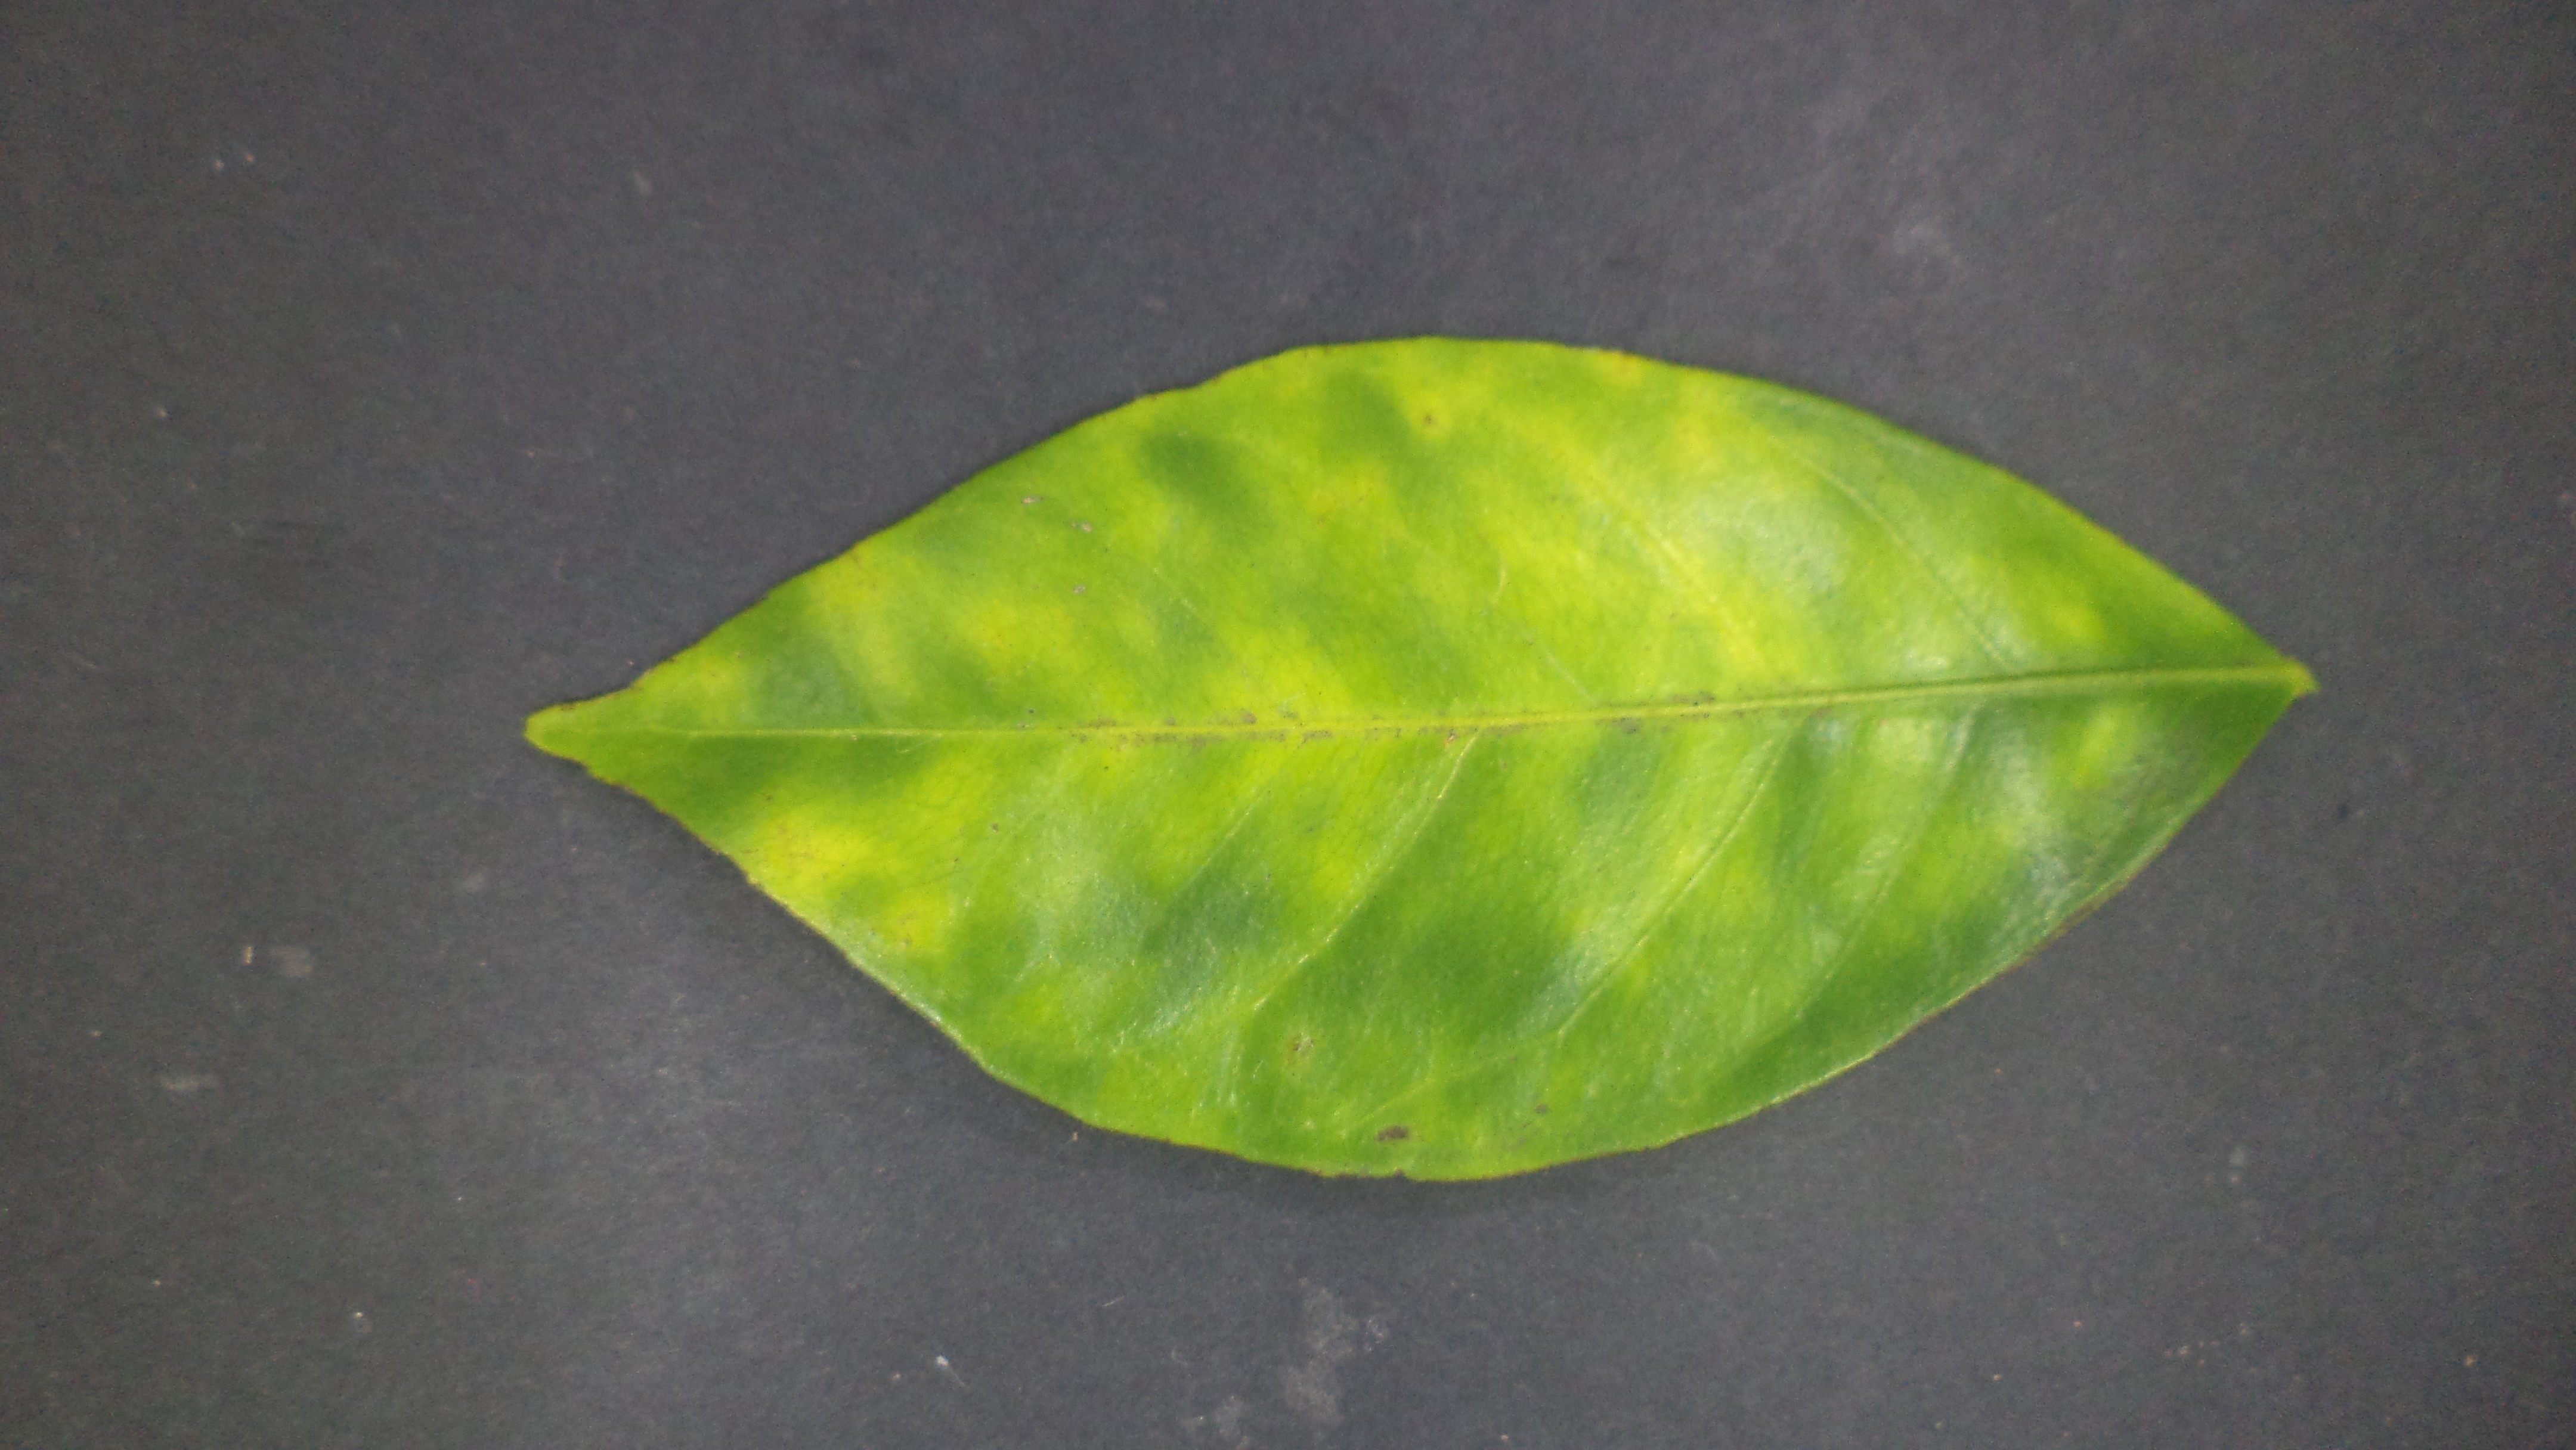
Label: Huanglongbing (HLB)